Samuel Dyer (translator)

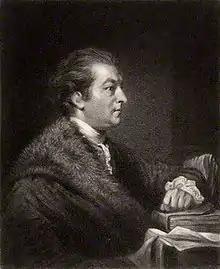
Samuel Dyer, 1836 mezzotint by Samuel William Reynolds, after Joshua Reynolds.

Dyer was the son of a jeweller in the City of London. His parents were dissenters, and he was intended for the ministry. After a school kept by John Ward near Moorfields, he was sent to Philip Doddridge's dissenting academy at Northampton. He went to the University of Glasgow, and then the University of Leyden, where he matriculated 16 September 1743 and stayed two years. He returned to England a classical scholar and mathematician, knowing French, Italian, and Hebrew, and a student of philosophy. He refused, however, to become a minister, or to take to any regular work, preferring to spend his time in literary society.